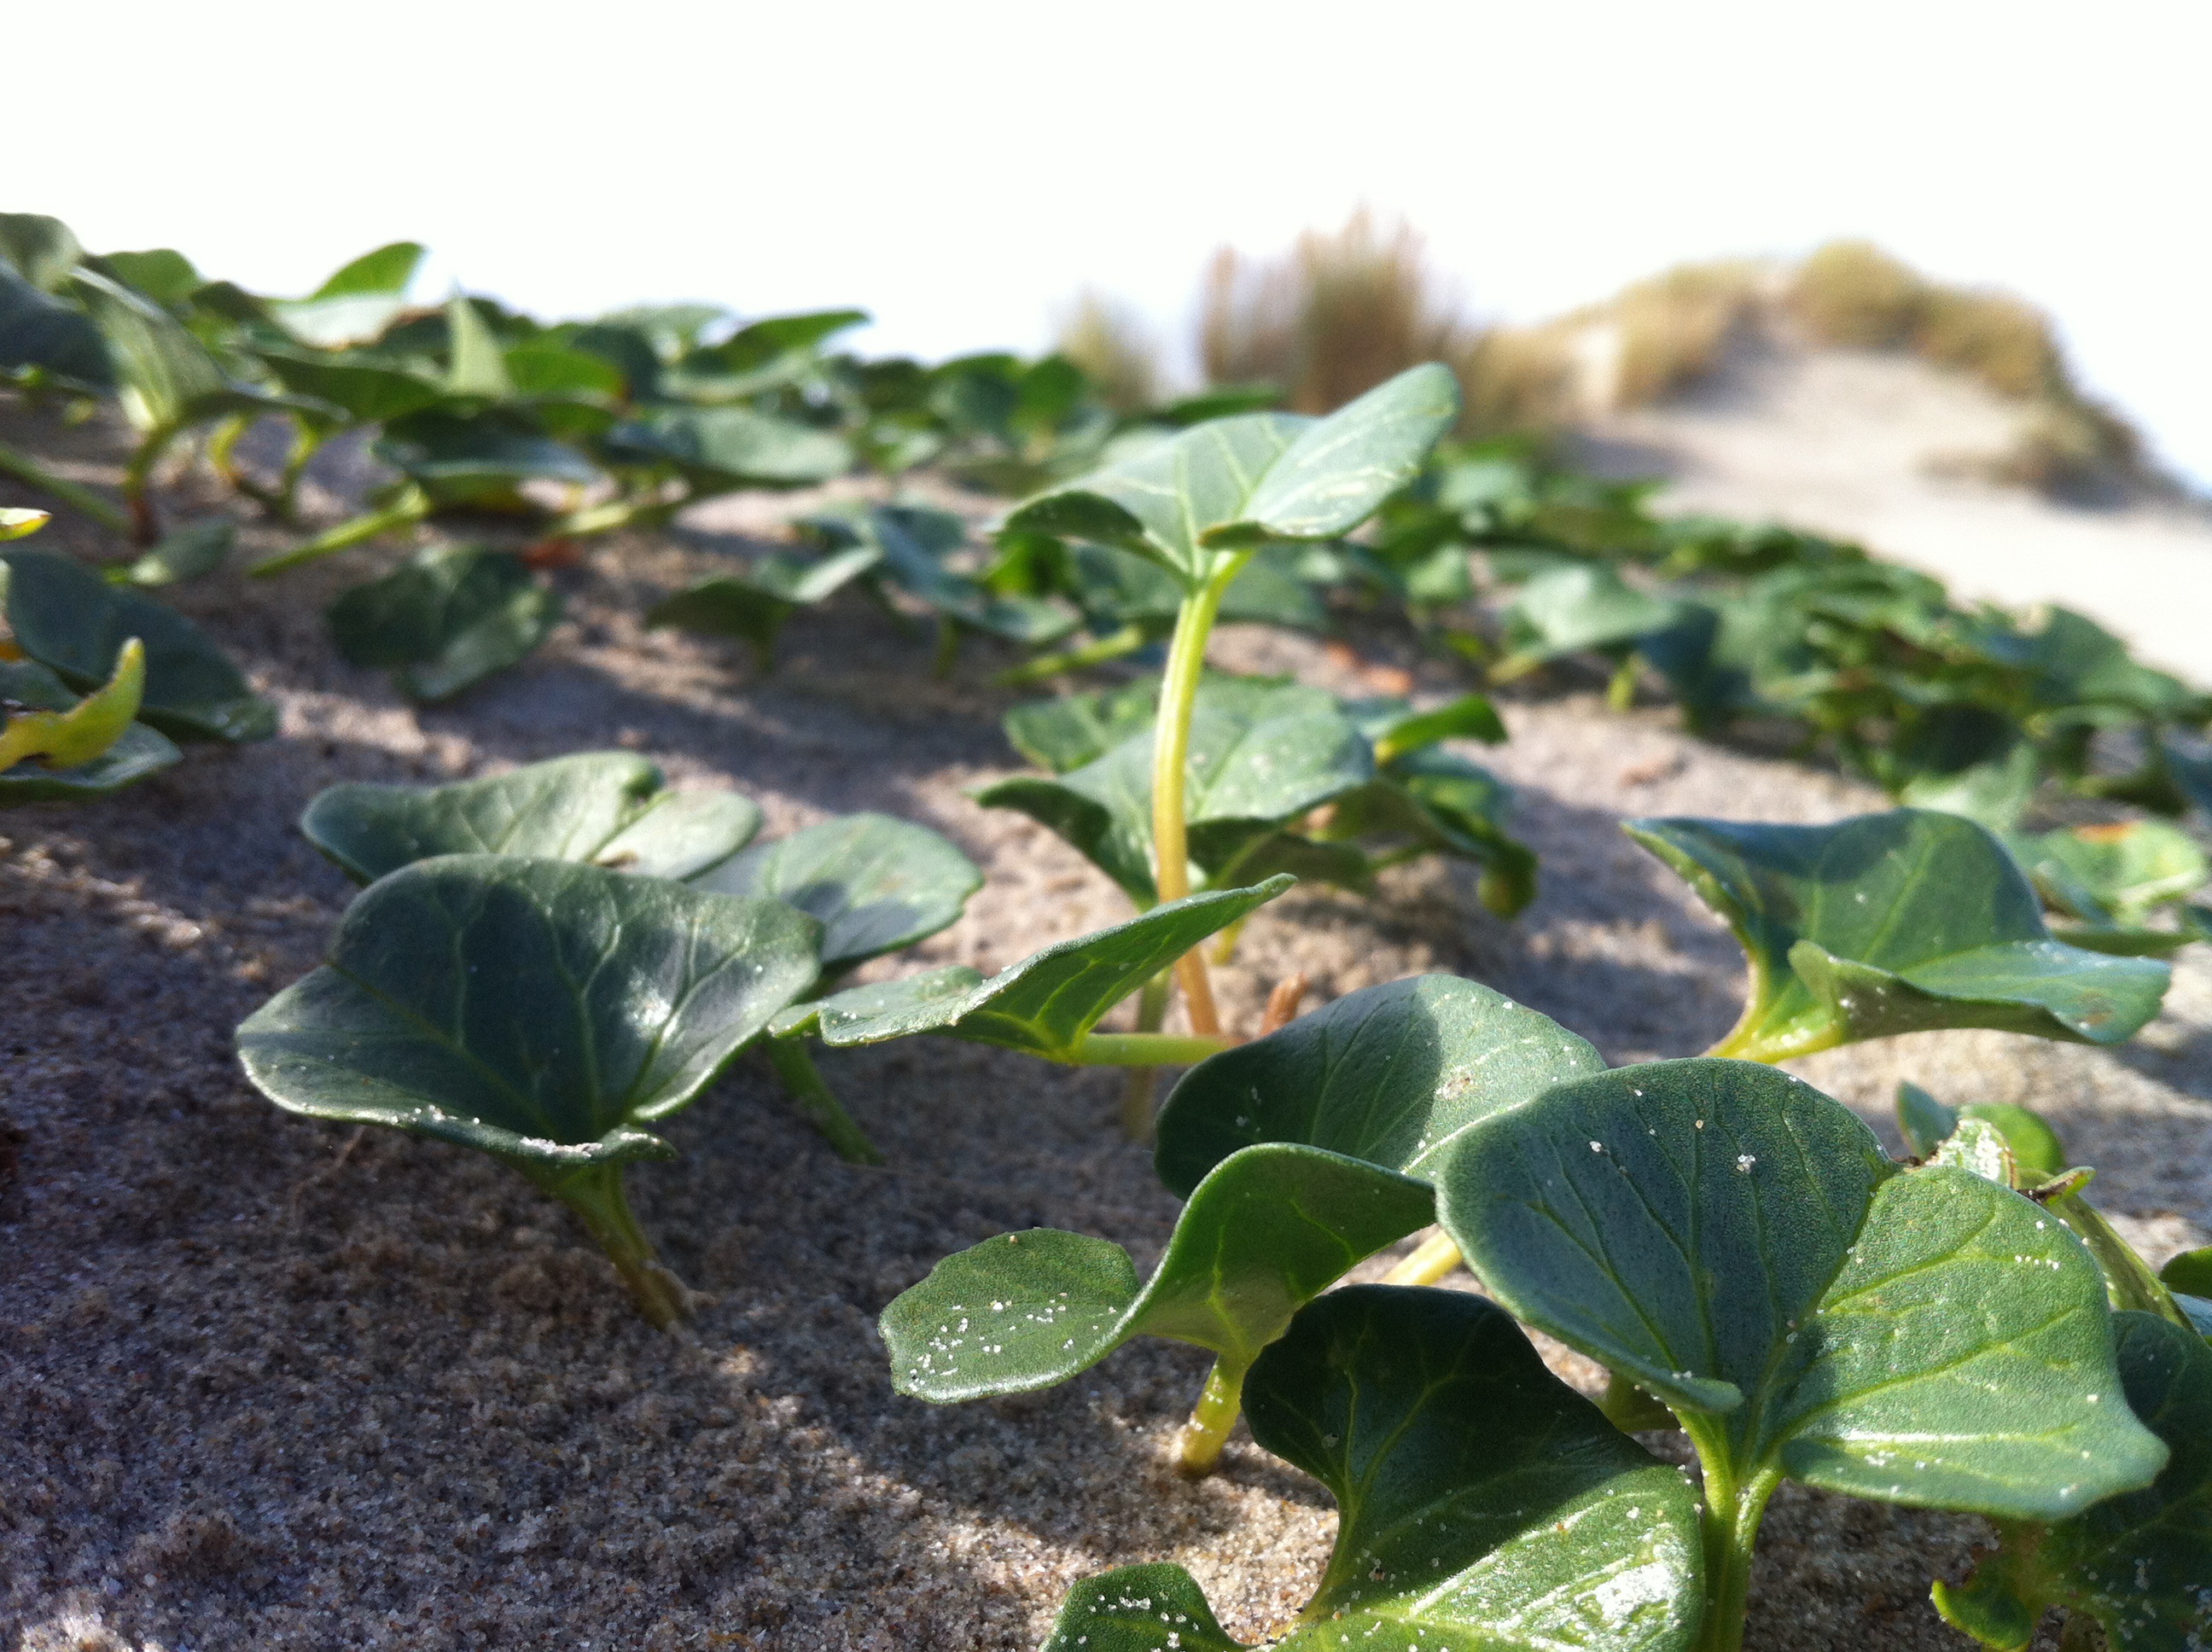
landscape, nature, plant, leaf, flower, food, green, herb, produce, vegetable, ivy, soil, perennial, sheet, dunes, netherlands, flowering plant, annual plant, land plant, leaf vegetable